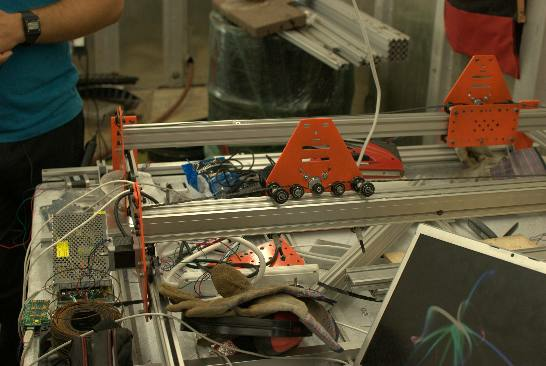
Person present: Yes